Premiership of Felipe González

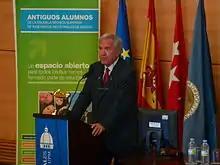
José Barrionuevo, first Socialist Minister of the Interior, in 2014.

According to historian David Ruiz, the GAL was a "group initially made up of members of the State security forces and later swelled by some Spanish and foreign mercenaries linked to the former Political-Social Brigade of Francoism that, making use of the reserved funds of the Ministry of the Interior, decided to take justice into their own hands and respond with weapons to ETA terrorism, hoping to provoke the political collaboration of the French Government in the anti-terrorist struggle". The first GAL action was the kidnapping of two French citizens in Hendaye in 1981, followed by the kidnapping in 1983 of Segundo Marey, a Spanish citizen living in Hendaye who was mistaken for an ETA collaborator and who was released 9 days later. By 1987 the GAL attacks caused 28 fatalities, the vast majority of them in the "French sanctuary".